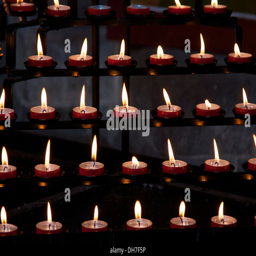
arrangement of candles seen burning in a cathedral